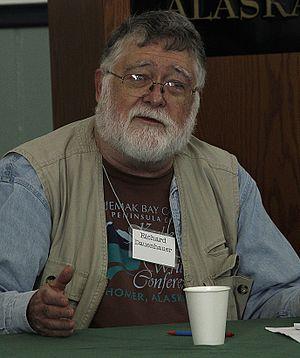
Richard Dauenhauer, né le 10 avril 1942 à Syracuse et mort le 19 août 2014 à Juneau, était un poète, linguiste et traducteur américain. Il était marié à la poète tlingite Nora Marks Dauenhauer, et devient par conséquent expert du peuple tlingit du sud de l'Alaska. Il remporte un American Book Award en 2008 pour son ouvrage Russians in Tlingit America: The Battles of Sitka, 1802 And 1804, coécrit avec sa femme et Lydia T. Black.